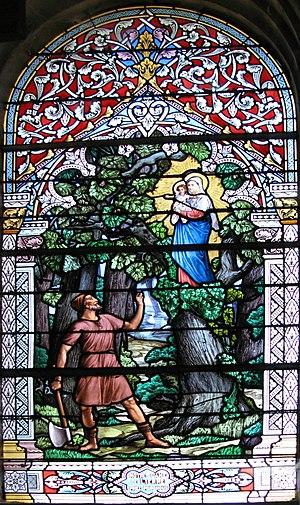
Liart est une commune française, située dans le département des Ardennes en région Grand Est.